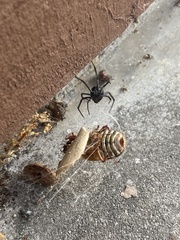
Species: Lactrodectus_hesperus